Dante Alighieri

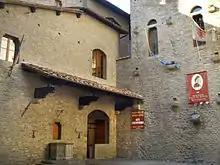
Dante's house museum in Florence. The house has been significantly altered since Dante's time.

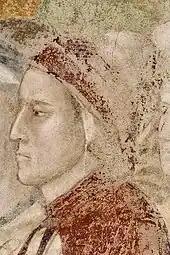
Alleged Dante portrait attributed to Giotto, in the chapel of the Bargello palace, Florence. It was painted and has been restored.

Dante was born in Florence, Republic of Florence, in what is now Italy. The exact date of his birth is unknown, although it is believed to be around May 1265. This can be deduced from autobiographic allusions in the "Divine Comedy". Its first section, the "Inferno", begins, "" ("Midway upon the journey of our life"), implying that Dante was around 35 years old, since the average lifespan according to the Bible (Psalm 89:10, Vulgate) is 70 years; and since his imaginary travel to the netherworld took place in 1300, he was most probably born around 1265. Some verses of the "Paradiso" section of the "Divine Comedy" also provide a possible clue that he was born under the sign of Gemini: "As I revolved with the eternal twins, I saw revealed, from hills to river outlets, the threshing-floor that makes us so ferocious" (XXII 151–154). In 1265, the sun was in Gemini between approximately May 11 and June 11 (Julian calendar).